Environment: real
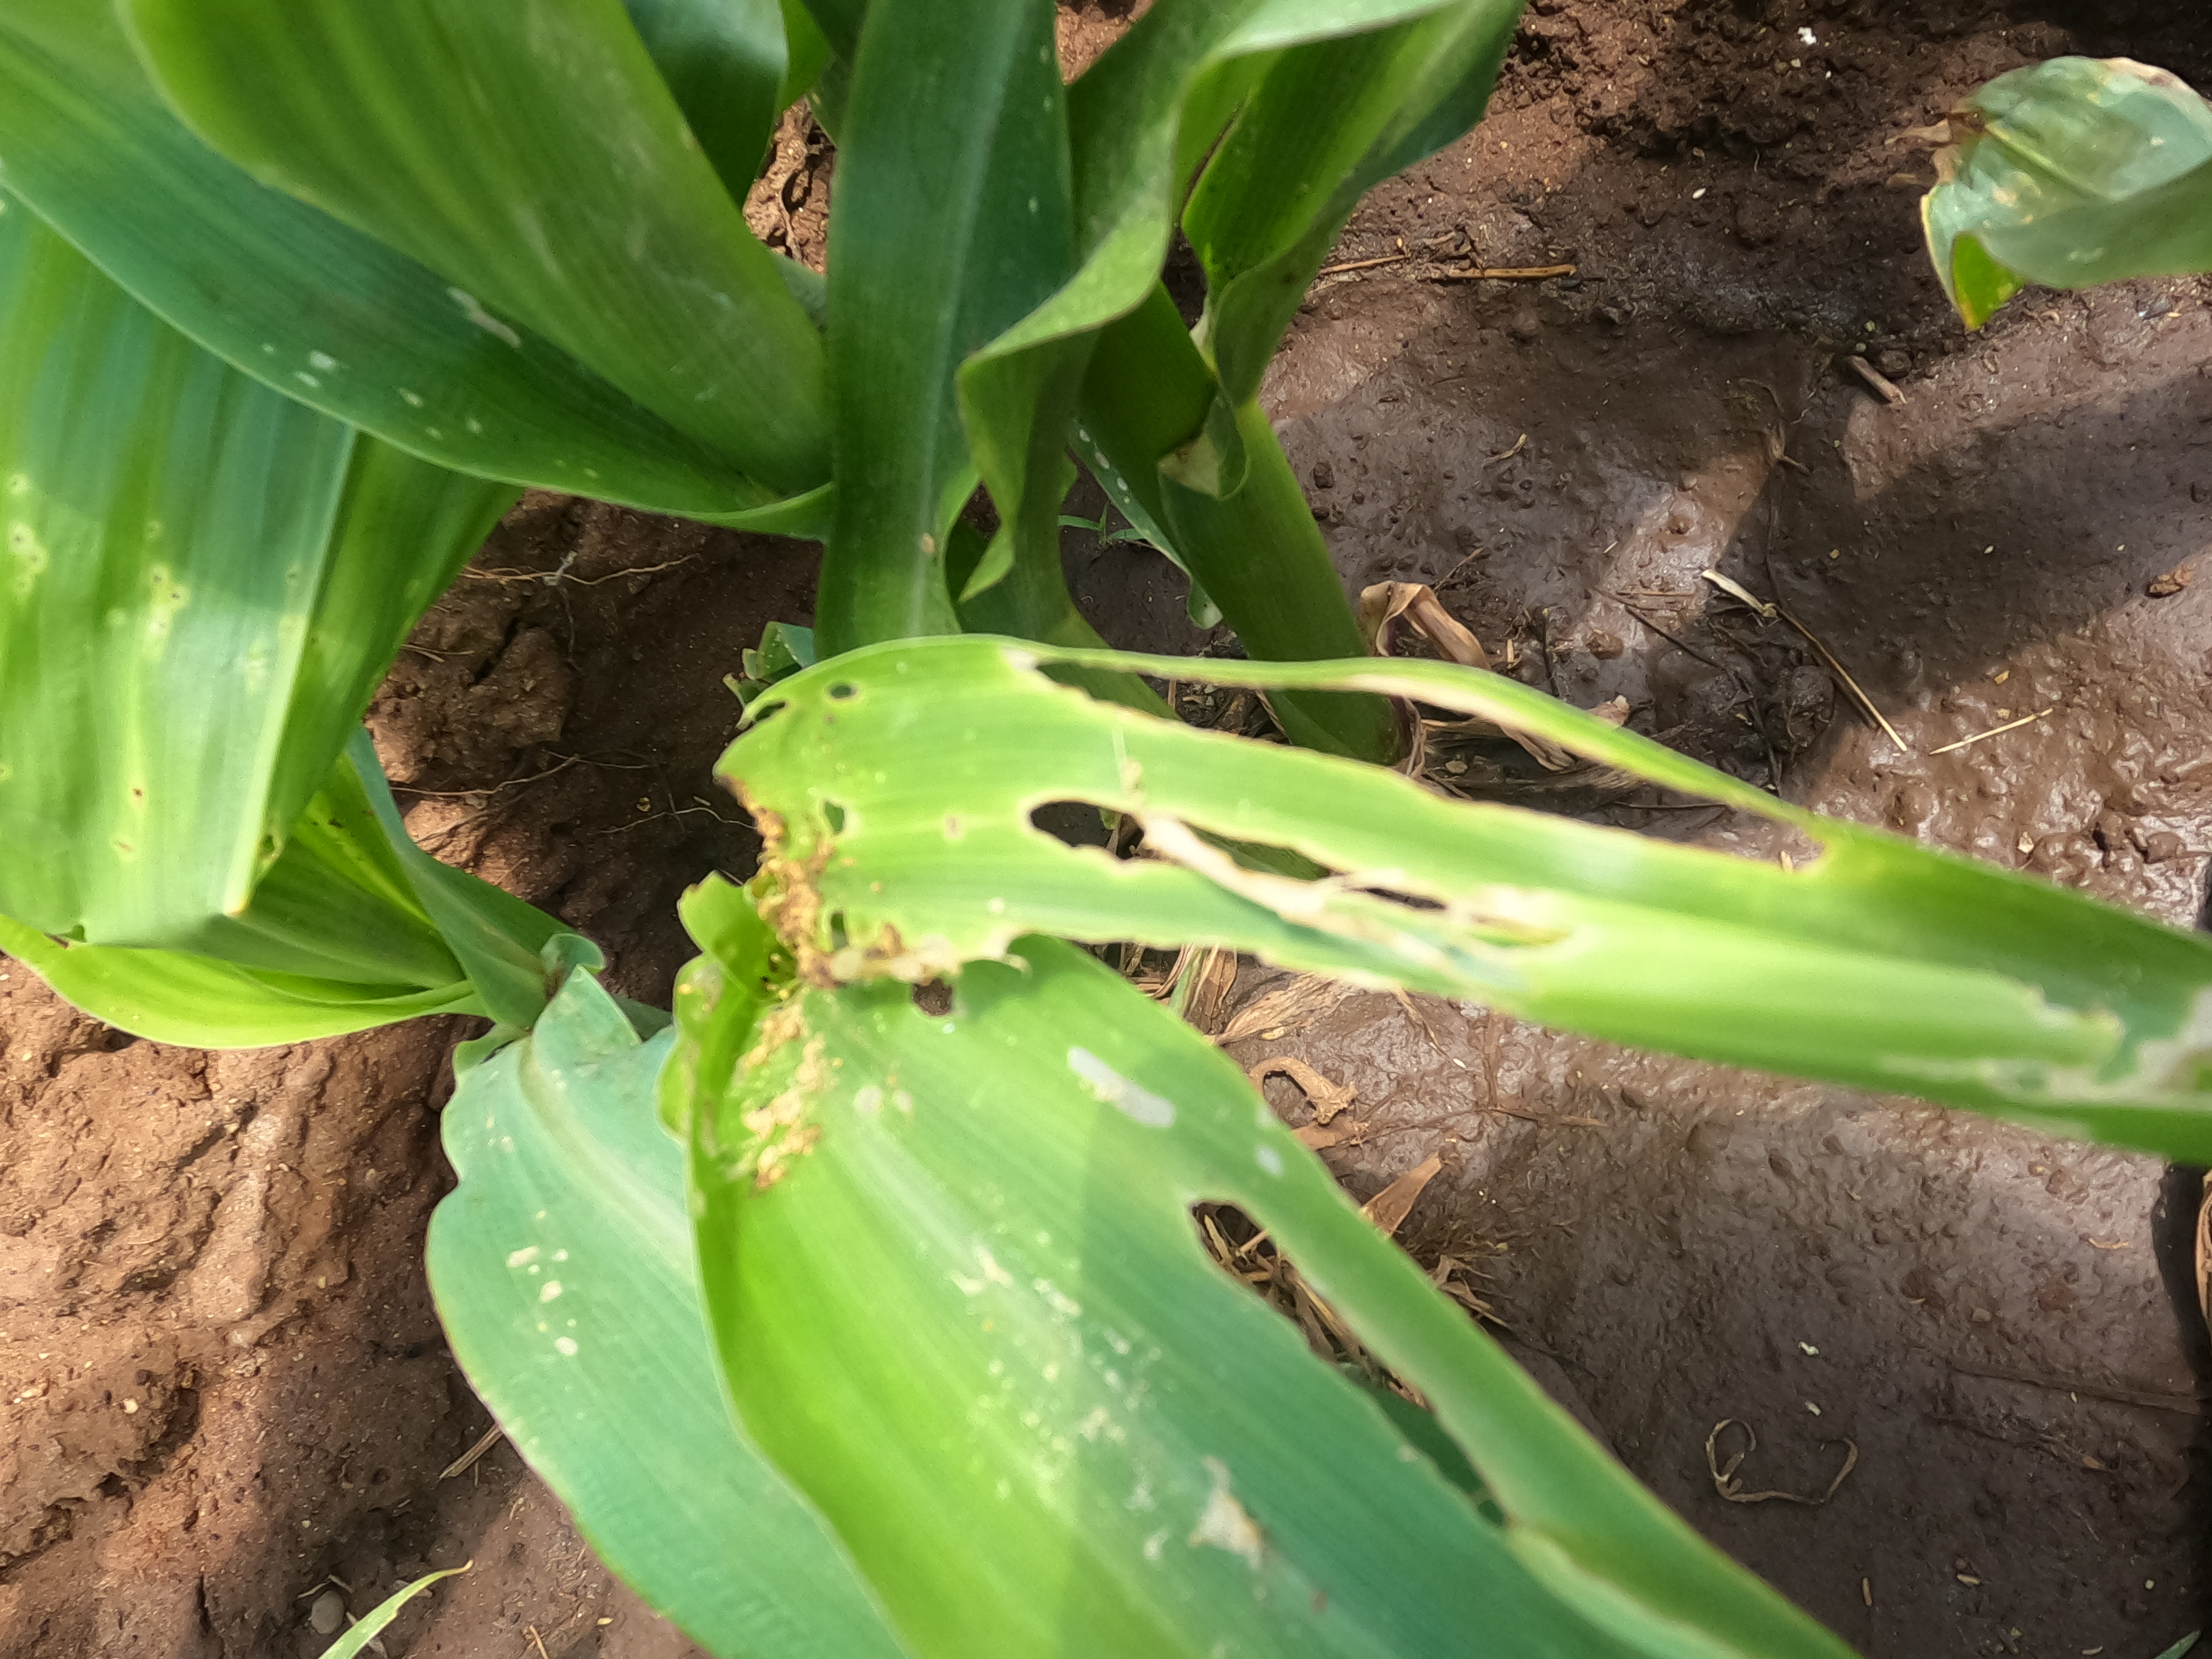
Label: fall_armyworm